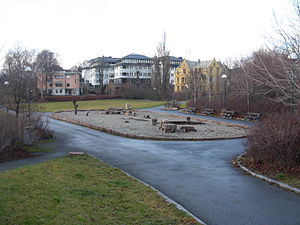
Parker i Oslo / Fra 1990: Satsning på den blågrønne by / Nye parker og stier
Frøyas have
Parker i Oslo er en vigtig del af bylandskabet i Norges hovedstad Oslo. Oslo er en by med megen beplantning og er beliggende i et landskab mellem grønne åse. Byen har lav befolkningstæthed, hvilket er udnyttet til træplantning i gaderne, forhaver, små grønne anlæg og satellitbyer med megen vegetation. Et net af cykel- og gangstier binder parkerne sammen og knytter byen til Marka. Kun omkring fem procent af byens befolkning har ikke et grønt område inden for 300 meter fra boligen.